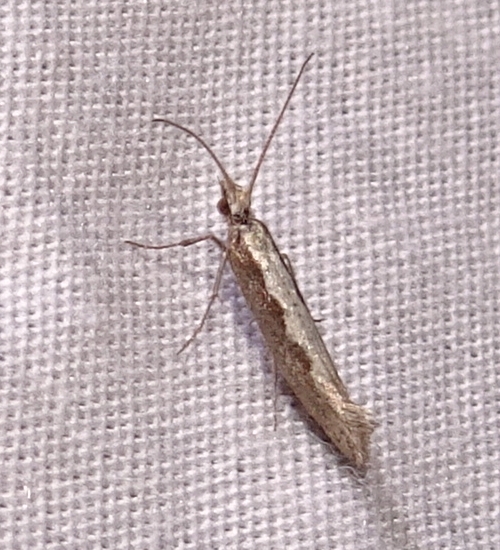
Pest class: diamondback_moth